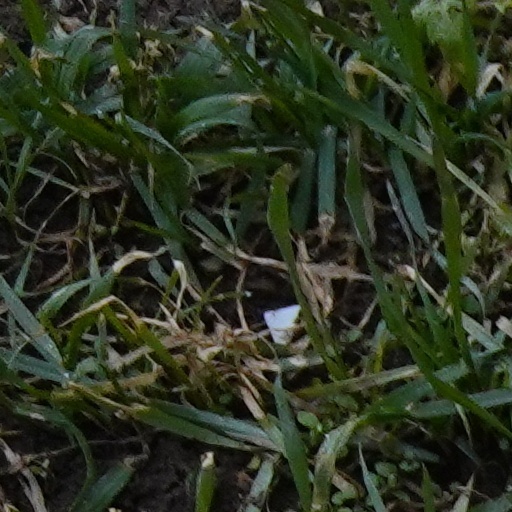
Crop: wheat